Carolina Falkholt

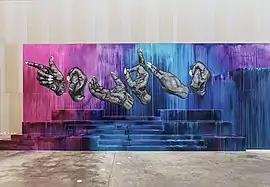
"Techne", Installation. Indoors in culture centre Mimers Hus in Kungälv, Sweden, 2016

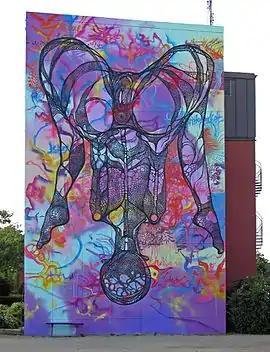
"Untitled (Firewall)", Parkskolan in Ystad, Sweden, 2015.

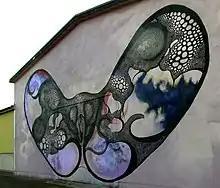
Mural, "Södra Dragongatan", Ystad, 2015

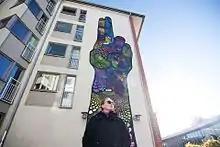
Carolina Falkholt in front of "Pi", on the student house Jakten, Halmstad

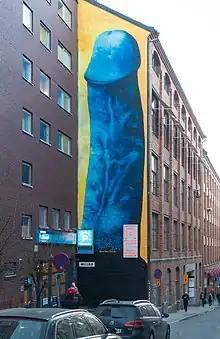
Falkholt's "Fuck the World" painting in Kungsholmen, Stockholm, 2018

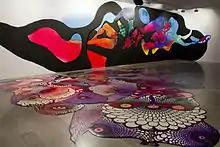
Documentation of the exhibition "Materialutmattning" (Material fatigue) in Gothenburg Museum of Art, 2011

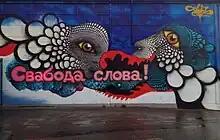
The painting "Yttrandefrihet!/Cвабода слова!/Freedom of speech!" in Alingsås, Sweden, 2012

Carolina Alexandra Falkholt (born 4 March 1977), also known under the pseudonym Blue, is a Swedish artist, graffiti writer and musician. Sometimes she uses her own coined term , to describe her art. It is a play with the two words "graffiti" and "fitta", the latter means "pussy" in Swedish.